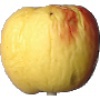
Label: Apple Red Yellow 1